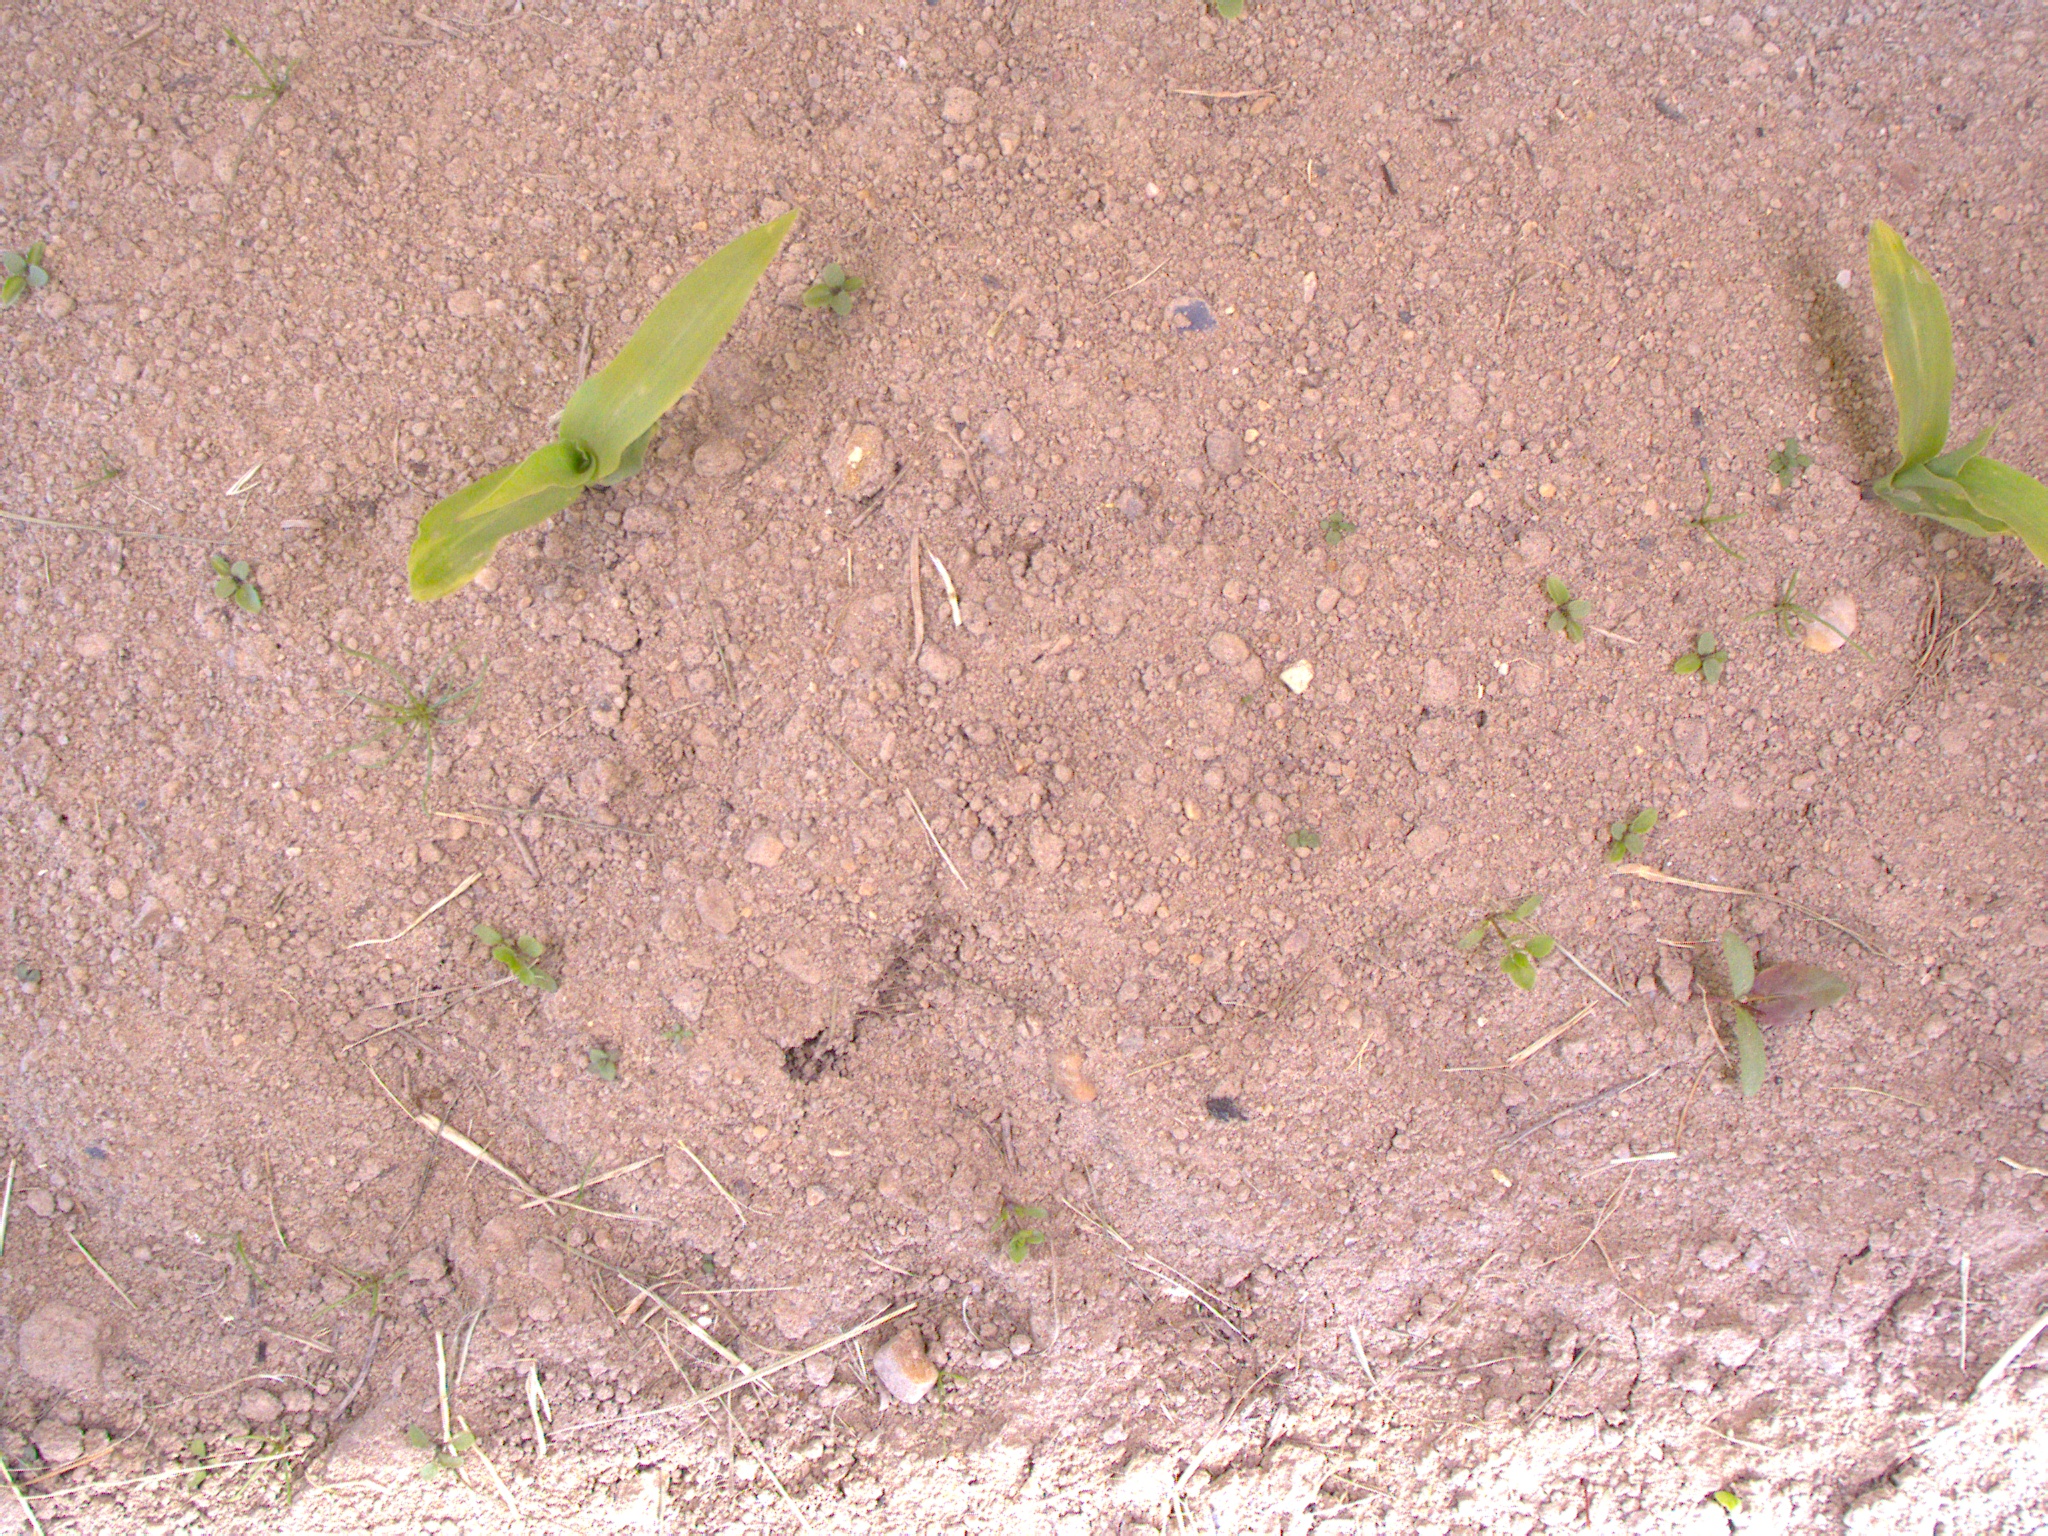
Crop: maize
Objects: maize, maize, stem_maize, stem_maize